Veliko Blato (Serbia)

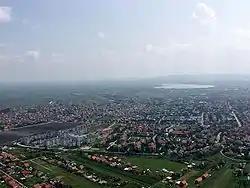
Aerial view of Borča with heart-shaped Veliko Blato in the distance

"Mika Alas", carp-breeding fish pond was established in 1961, when the lake was populated with many fish species. Veliko Blato is used as a feedlot for the larger fish. Four basins (including two fry ponds), north of the lake, are built as a part of the fish pond. The lake is used for the sports fishing and all the fish that has been caught, must be released back into the lake. Every year, after the fishing season is over, the smaller basins are being emptied. Some 250 to 300 tons of carp is being produced for the market yearly.